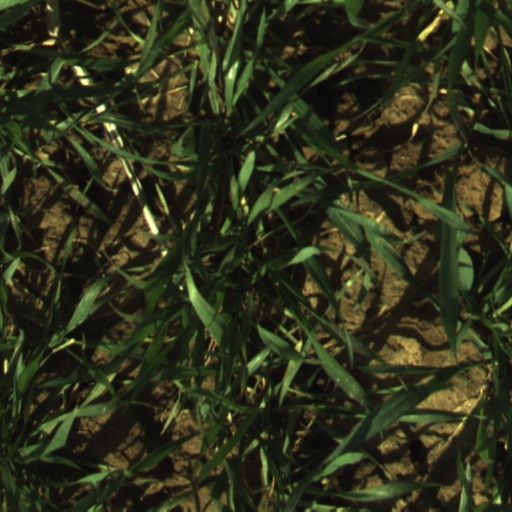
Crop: wheat